1921 Pittsburgh Panthers football team

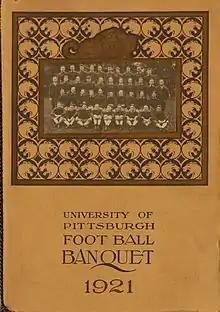
1921 Banquet Program

The Washington, PA football fanatics made their annual pilgrimage to the city of Pittsburgh on the November 12 weekend to watch the Pitt vs. W. & J. football game. "While W. & J. will be the 'underdog' in the annual clash, the supporters of the Presidents will be at Forbes Field in the same numbers as in former years filled with the hope that their favorites will be able to arise to the occasion and surprise Warner and his band of Panthers." The Presidents' followers had not gone home happy since 1914. Six straight Pitt victories were in the record books. The 1921 W. & J. team was led by first year coach Greasy Neale and sported an undefeated 7–0 record. Tackle Russ Stein, Herb Stein's brother, anchored their line and was named first team All-America by Walter Camp. "The Red and Black undergrads held a rousing mass rally on the eve of the game, and gave their heroes a terrific sendoff. Coach Neale remarked, 'This is the best exhibition of real college spirit I have ever witnessed. If the team can't fight now, they never will be able to fight. I have every confidence in them and I expect them to beat Pitt Saturday'."